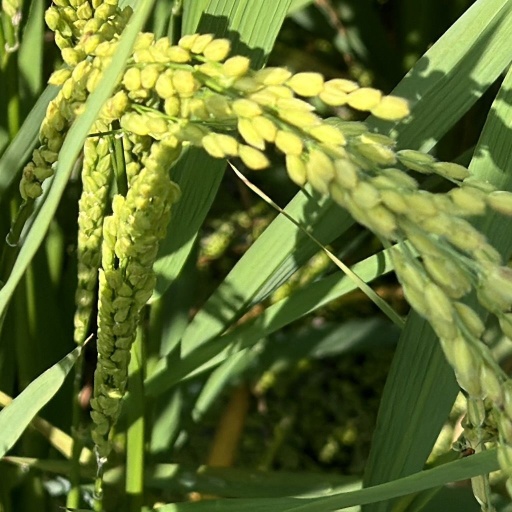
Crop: rice